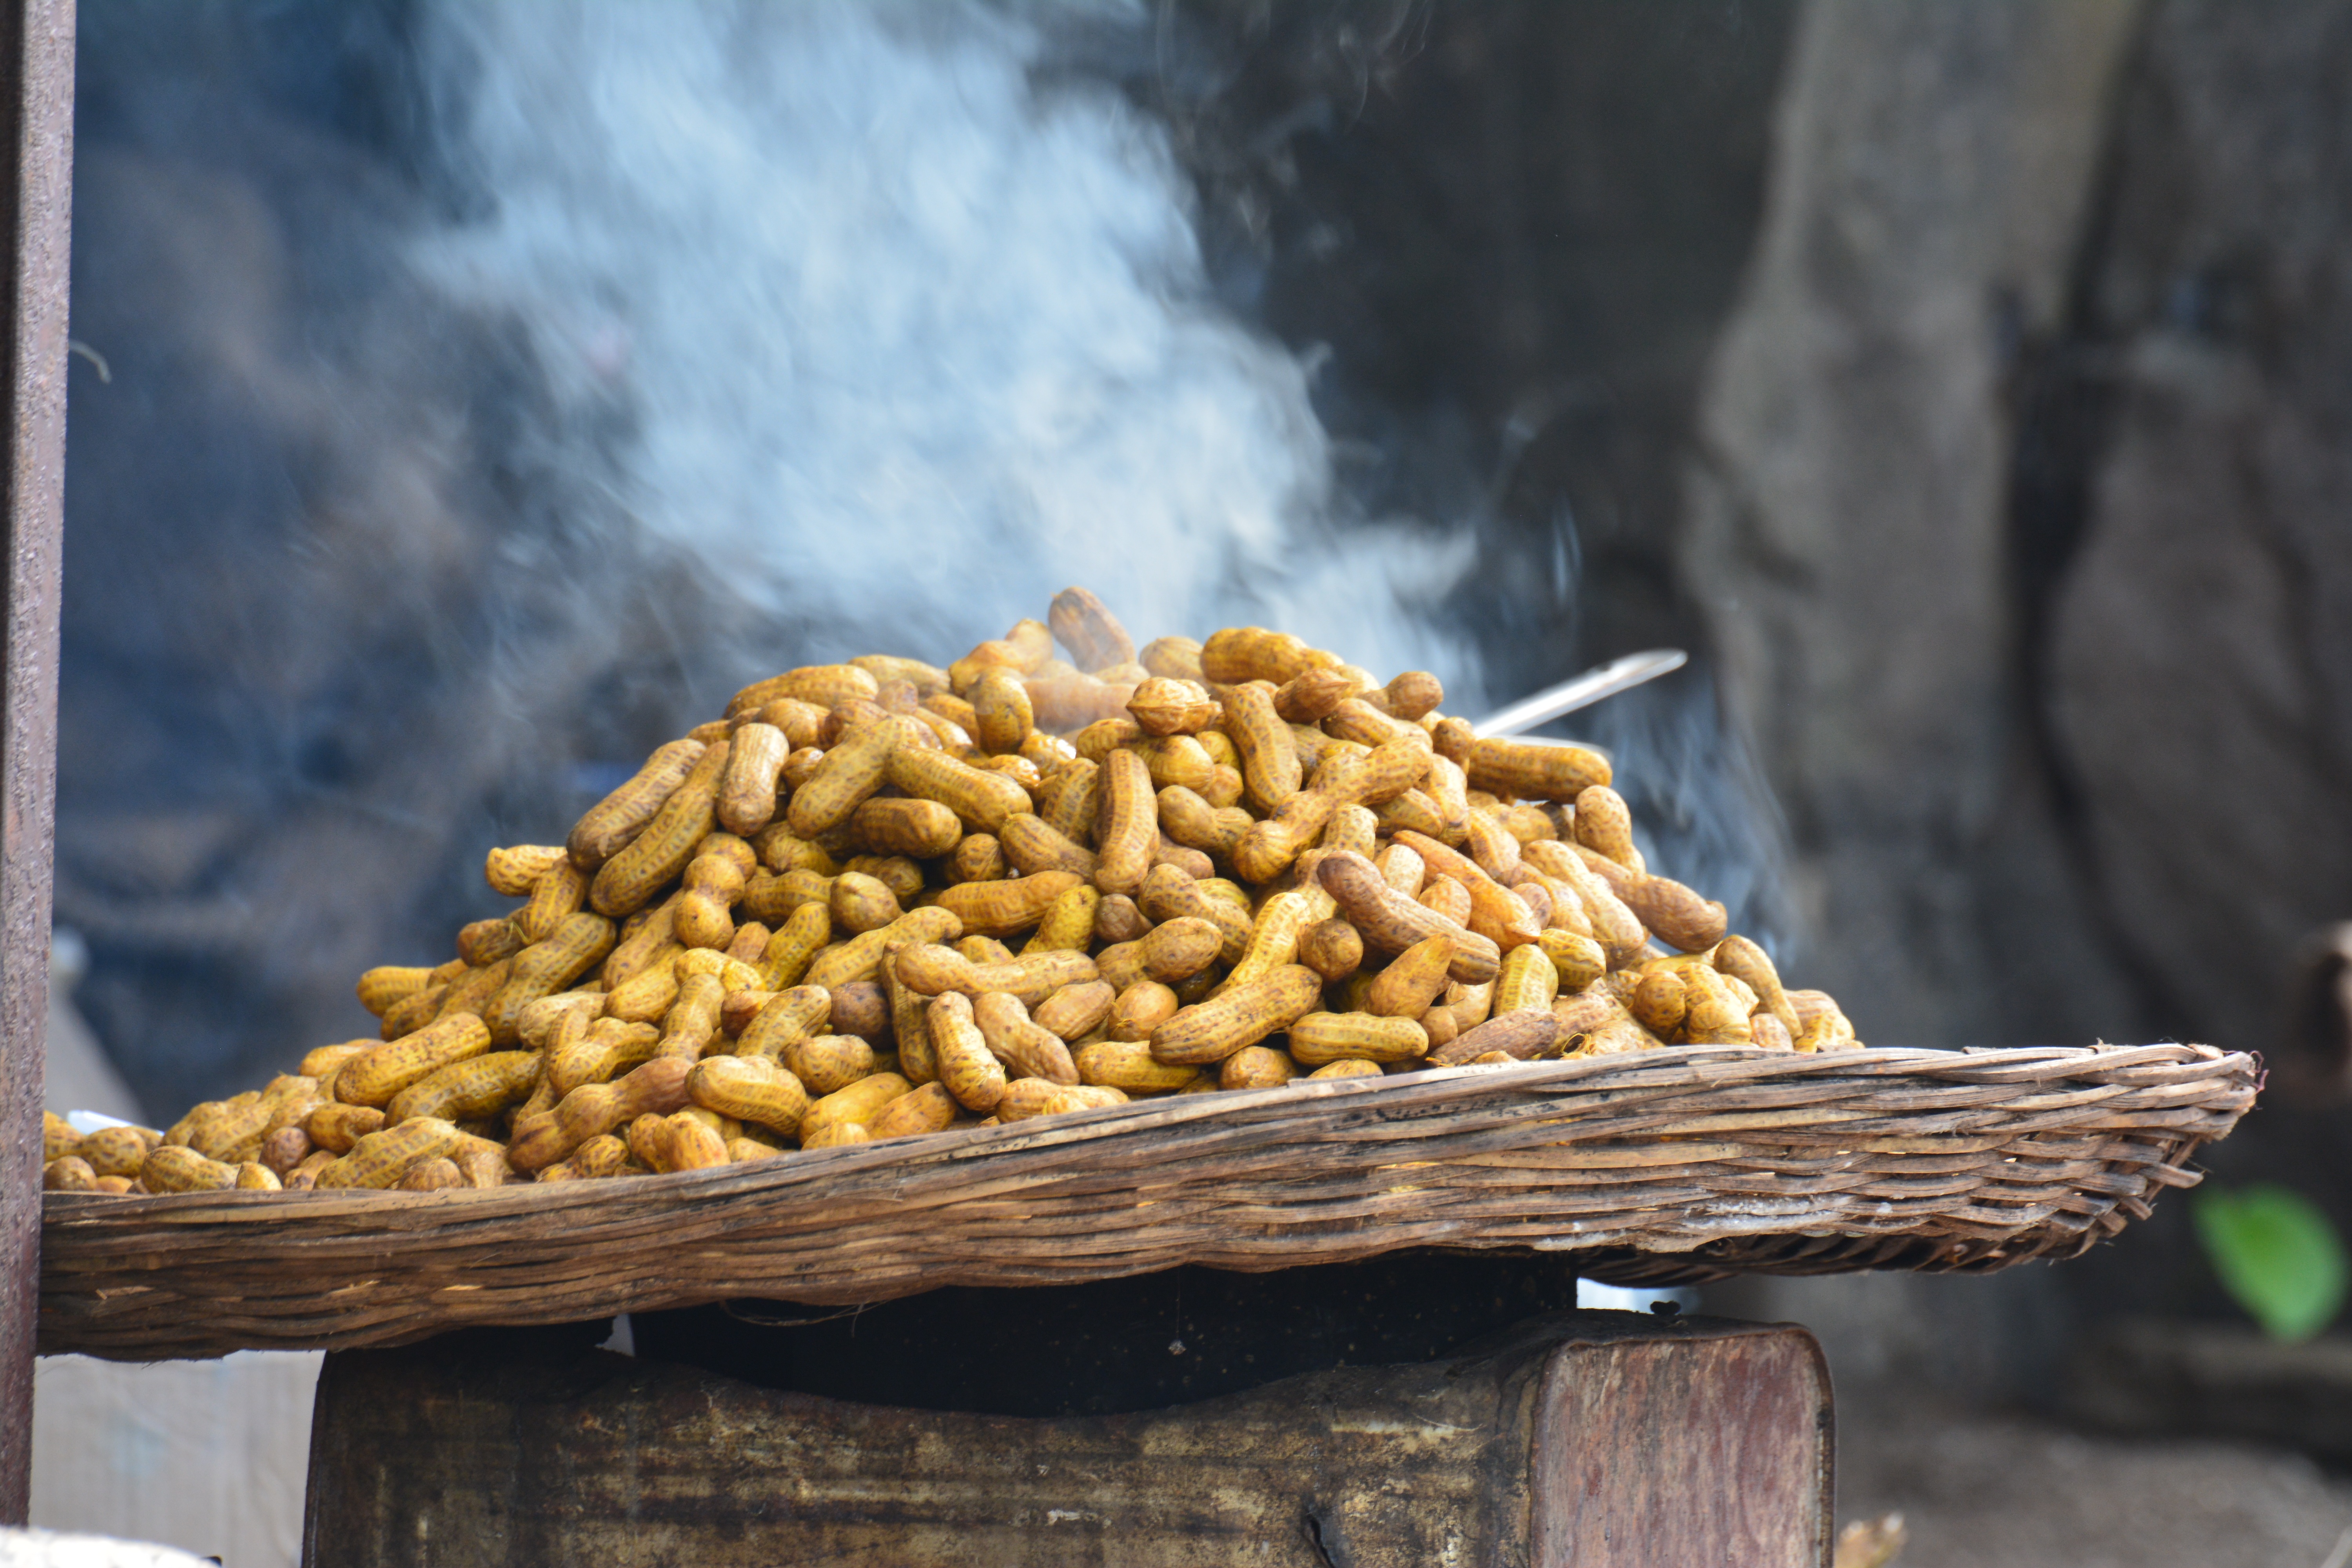
plant, fruit, food, produce, crop, agriculture, flowering plant, grass family, land plant